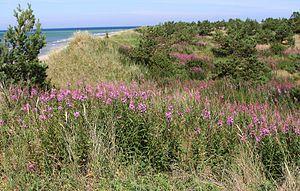
Gotska Sandön, toponyme suédois signifiant littéralement « l'île de sable de Gotland », est une île de la mer Baltique dans le comté de Gotland, en Suède. L'île est très isolée, située à 38 kilomètres au nord de l'île de Fårö, une autre île juste au nord de Gotland. Elle constitue la partie émergée d'un long récif la reliant à Gotland formé par les moraines datant des dernières glaciations. La côte de Gotska Sandön est dominée par des plages et dunes tandis qu'à l'intérieur des terres s'étend une vaste forêt de pins parsemées de quelques dunes fixées formant les rares reliefs de l'île dont son point culminant avec 42 mètres d'altitude. Le climat relativement sec et le sol sablonneux ne contribuent pas au développement de la flore, plutôt pauvre hormis dans les quelques dépressions qui parviennent à conserver l'humidité, et de la faune, à l'exception de nombreux insectes rares, des oiseaux de mer et des phoques sur le littoral qui parviennent à s'affranchir de l'isolement de l'île plus facilement que des espèces strictement terrestres. Gotska Sandön est tout de même appréciée par les visiteurs pour son avifaune et ses mammifères marins.